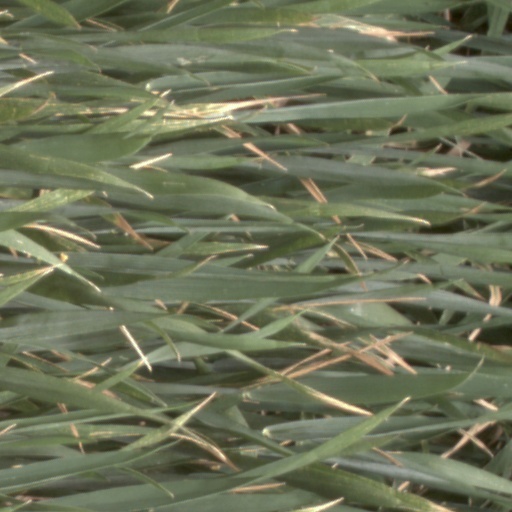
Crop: wheat